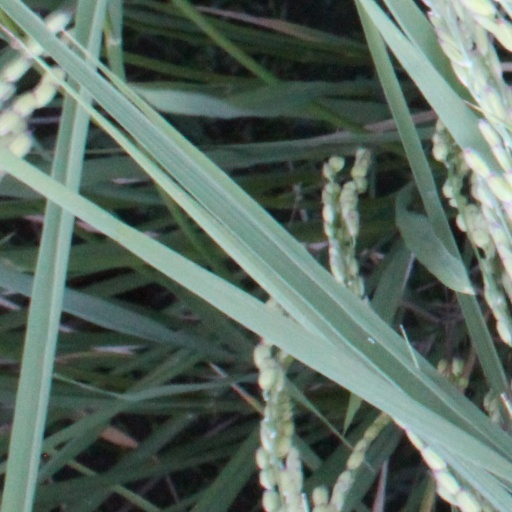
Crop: rice